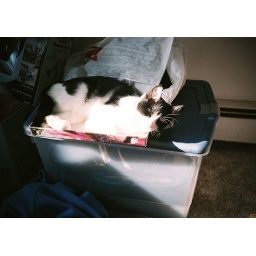
sleeping in a box lid 2